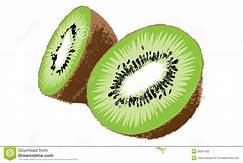
Label: Kiwi